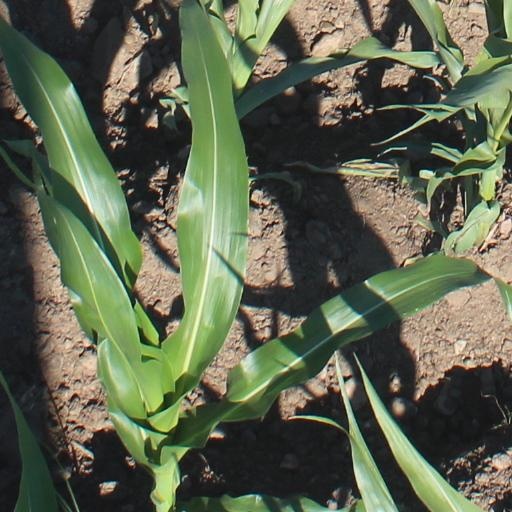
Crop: maize; corn